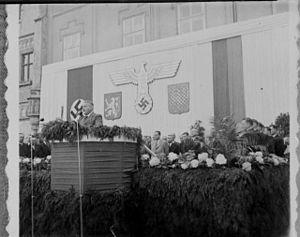
Jaroslav Krejčí, chancelier du Protectorat de Boheme-Moravie lors d'un meeting a Tábor. Notez la décoration de la tribune avec successivement le drapeau du Reich, l'aigle nazi déployant ses ailes «
Le protectorat de Bohême-Moravie était l'entité politique installée par l'Allemagne nazie pour assurer le gouvernement des territoires de la Bohême, de la Moravie et de la Silésie tchèque, après le démembrement du territoire de la Tchécoslovaquie consécutif à l'invasion allemande. Le protectorat fut proclamé le 16 mars 1939 par Adolf Hitler, au lendemain de la « déclaration d'indépendance » de la République slovaque, en réalité État vassal de l'Allemagne, par Jozef Tiso. Emil Hácha, éphémère président de la Tchécoslovaquie, demeura « président d'État » du protectorat, mais la réalité du pouvoir était en fait exercée par le Reichsprotektor allemand.